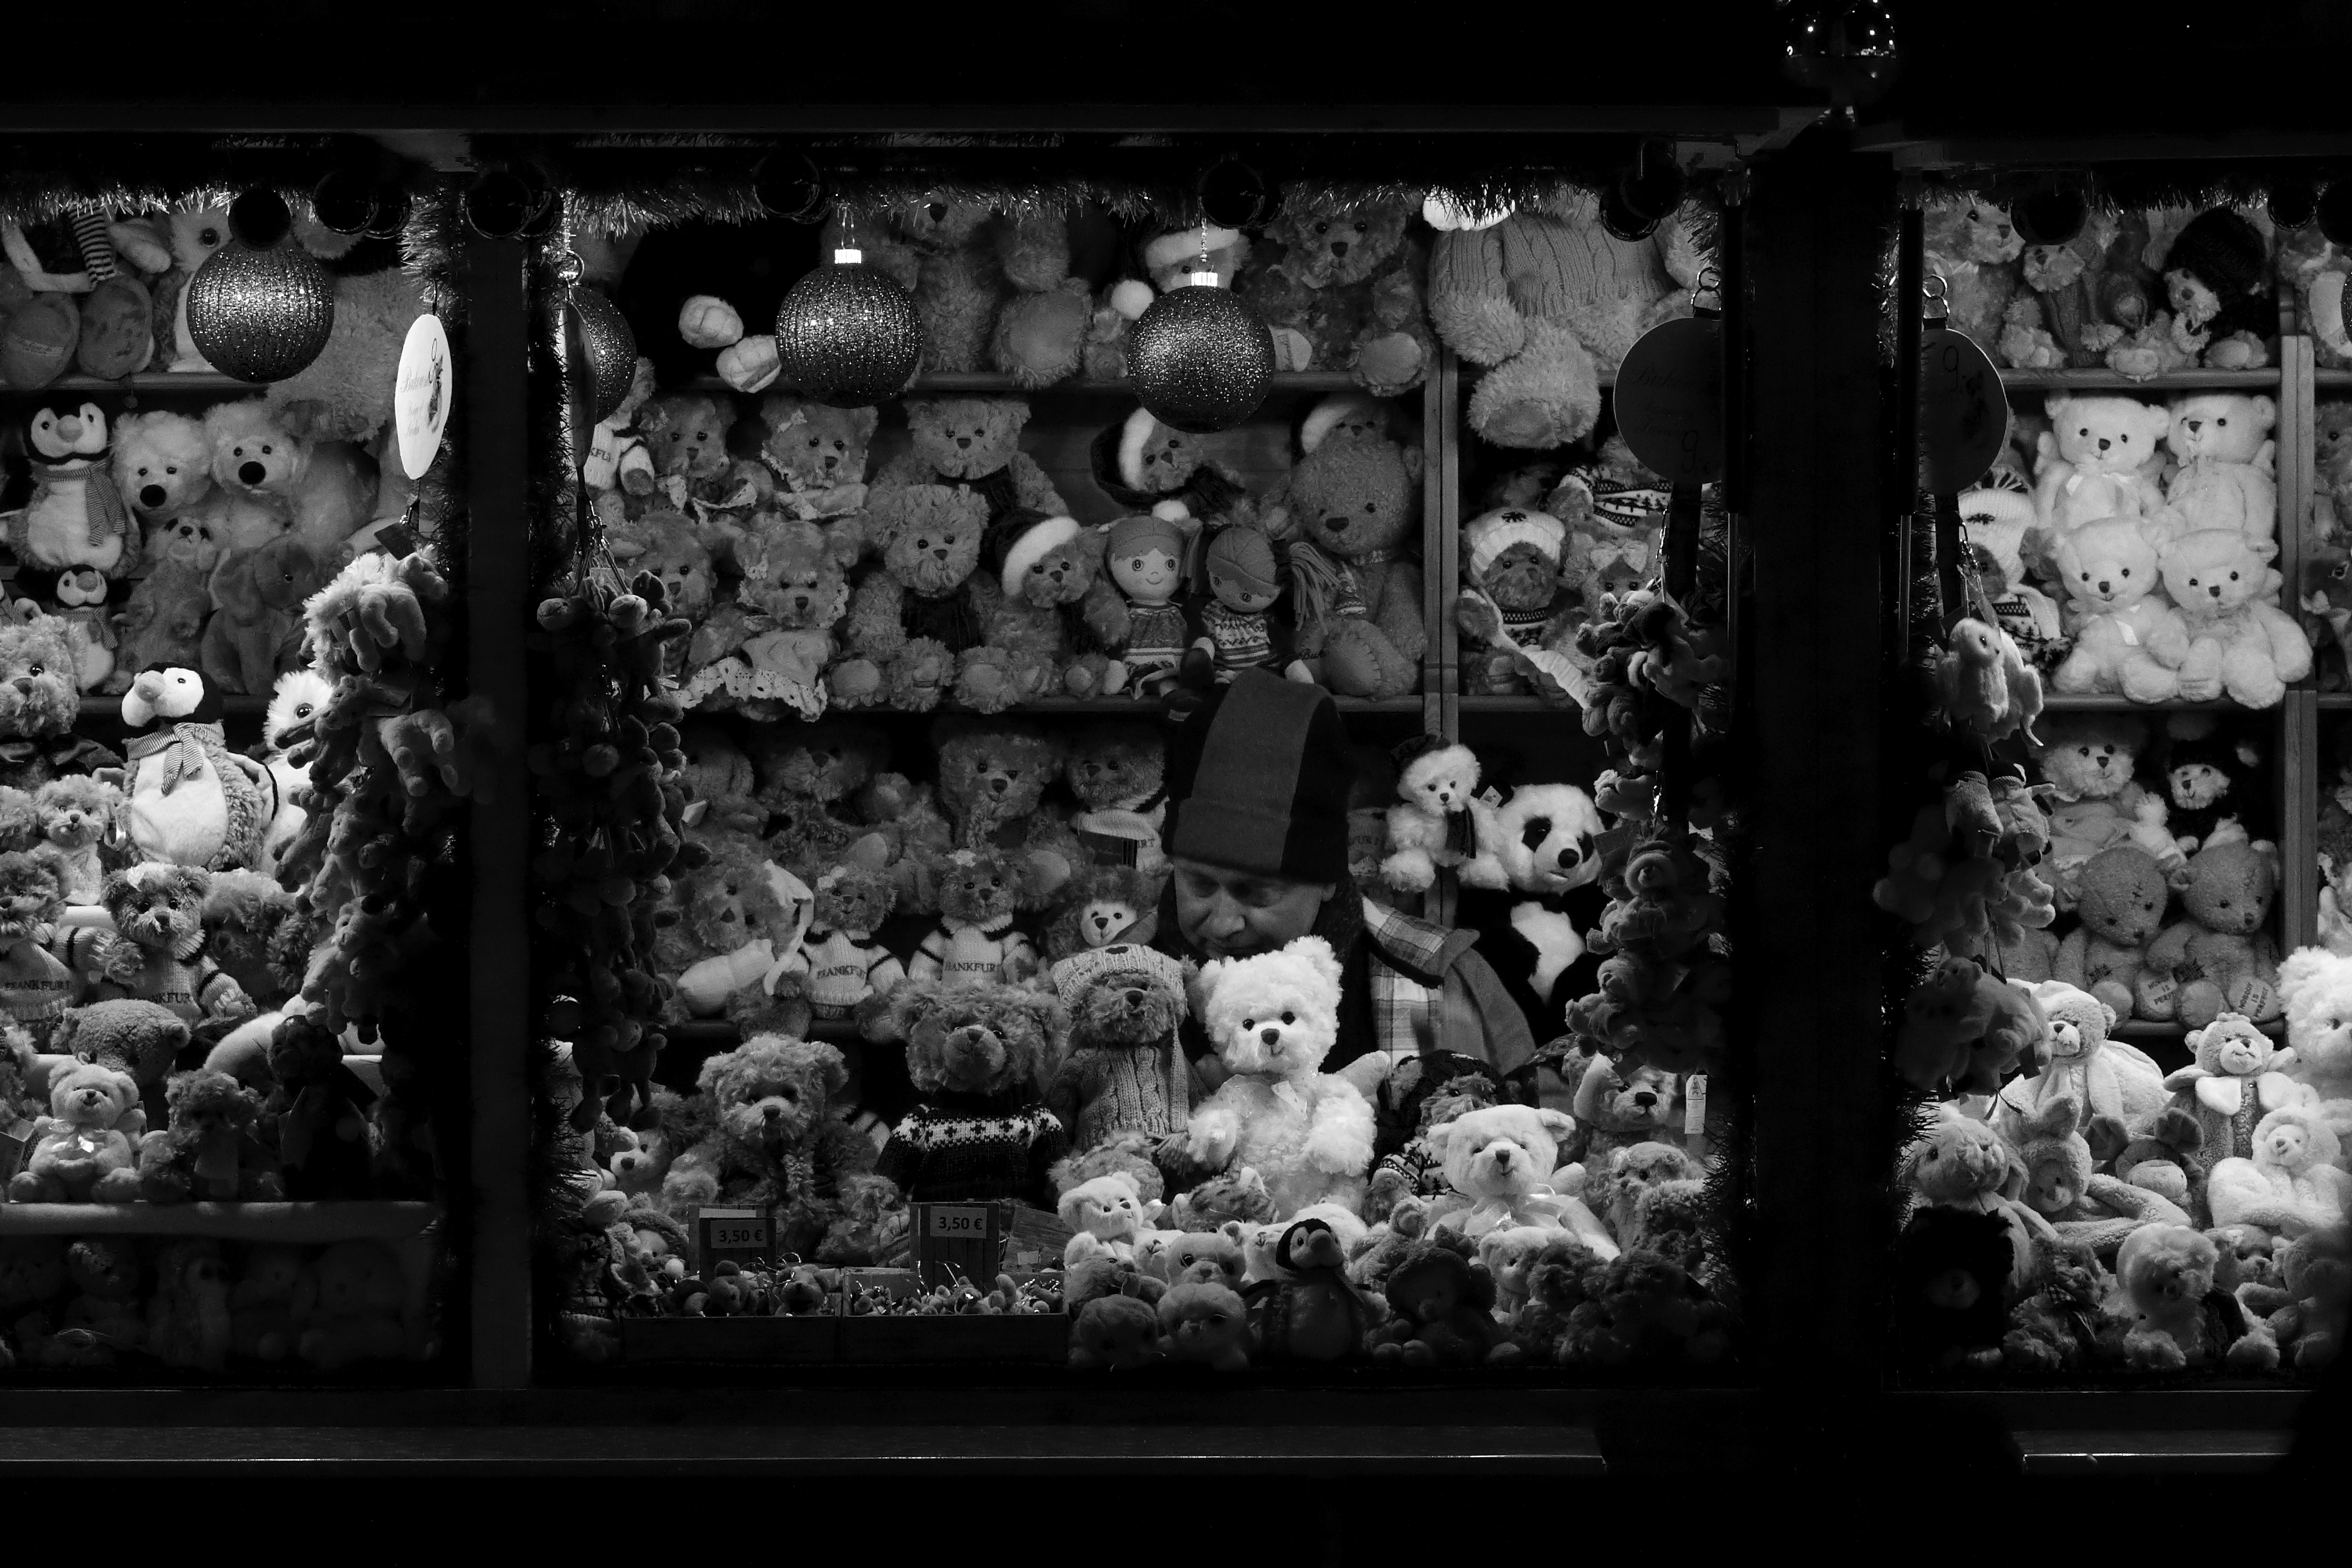
black and white, white, photography, darkness, black, monochrome, christmas, bw, blackandwhite, blackwhite, photograph, germany, alemania, allemagne, sw, schwarzweiss, schwarzweis, image, teddybear, xmas, weihnachten, frankfurtmain, frankfurtammain, frankfurtam, frankfurtamain, germania, hesse, hassia, hessen, frankfurt, schwarzweissfotografie, schwarzweisfotografie, weihnachtsmarkt, marktstand, teddy, screenshot, teddies, teddyb r, teddyb ren, monochrome photography, film noir